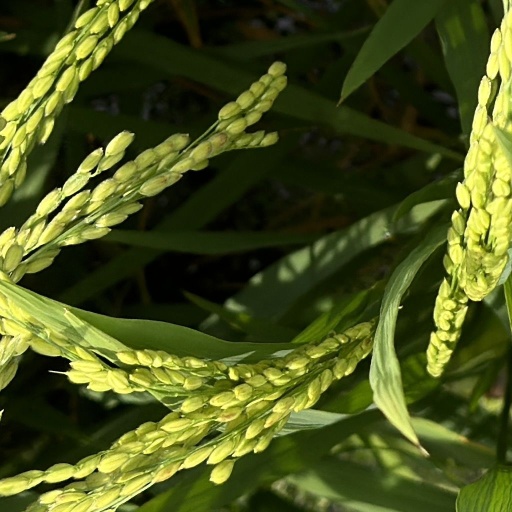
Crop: rice